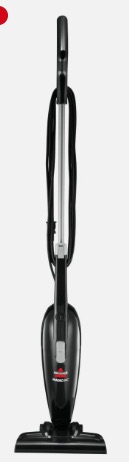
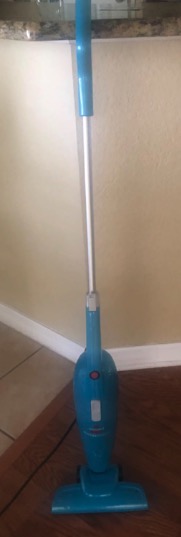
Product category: items_vacuum
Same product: no